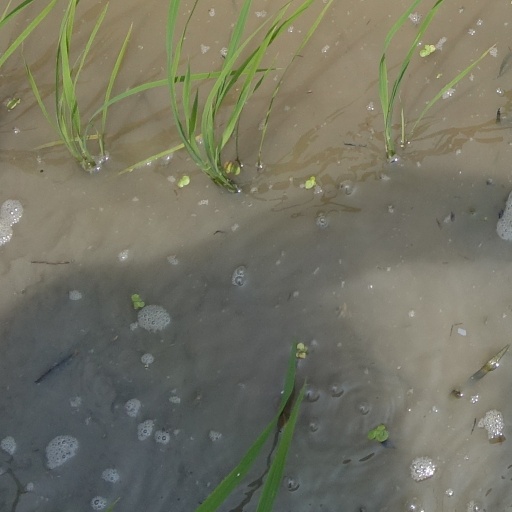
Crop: rice